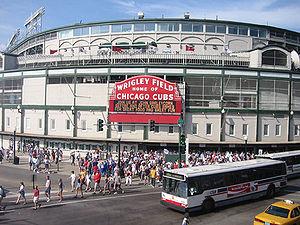
Le Wrigley Field est un stade de baseball situé dans le secteur de Lakeview à Chicago, et siège dans un bloc délimité par Clark Street, Addison Street, Waveland Avenue et Sheffield Avenue. Le quartier entourant le stade contient des bars, des boutiques de souvenirs, des restaurants et est connu sous le nom de Wrigleyville.